List of California locations by income

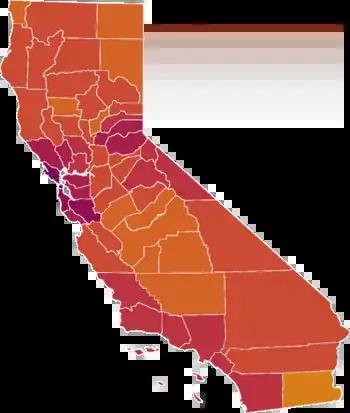
Map of counties by per capita income (ACS 2016–2020). Areas with higher income are shaded more purple, areas with lower income are shaded more orange.

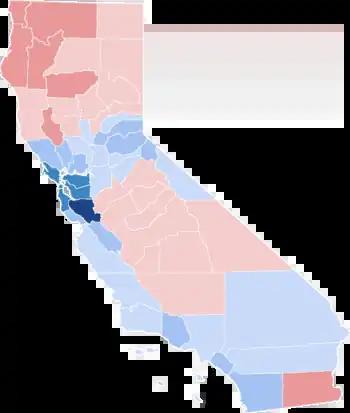
Map of counties by median household income (ACS 2016–2020). Areas with higher income are shaded more blue, areas with lower income are shaded more red.

California places were unlike counties insofar as places with per capita incomes below and above the state average had about the same average population and population density. Like counties however, the lowest-income places tended to be located in the Central Valley, and the highest-income places were concentrated in the San Francisco Bay Area.